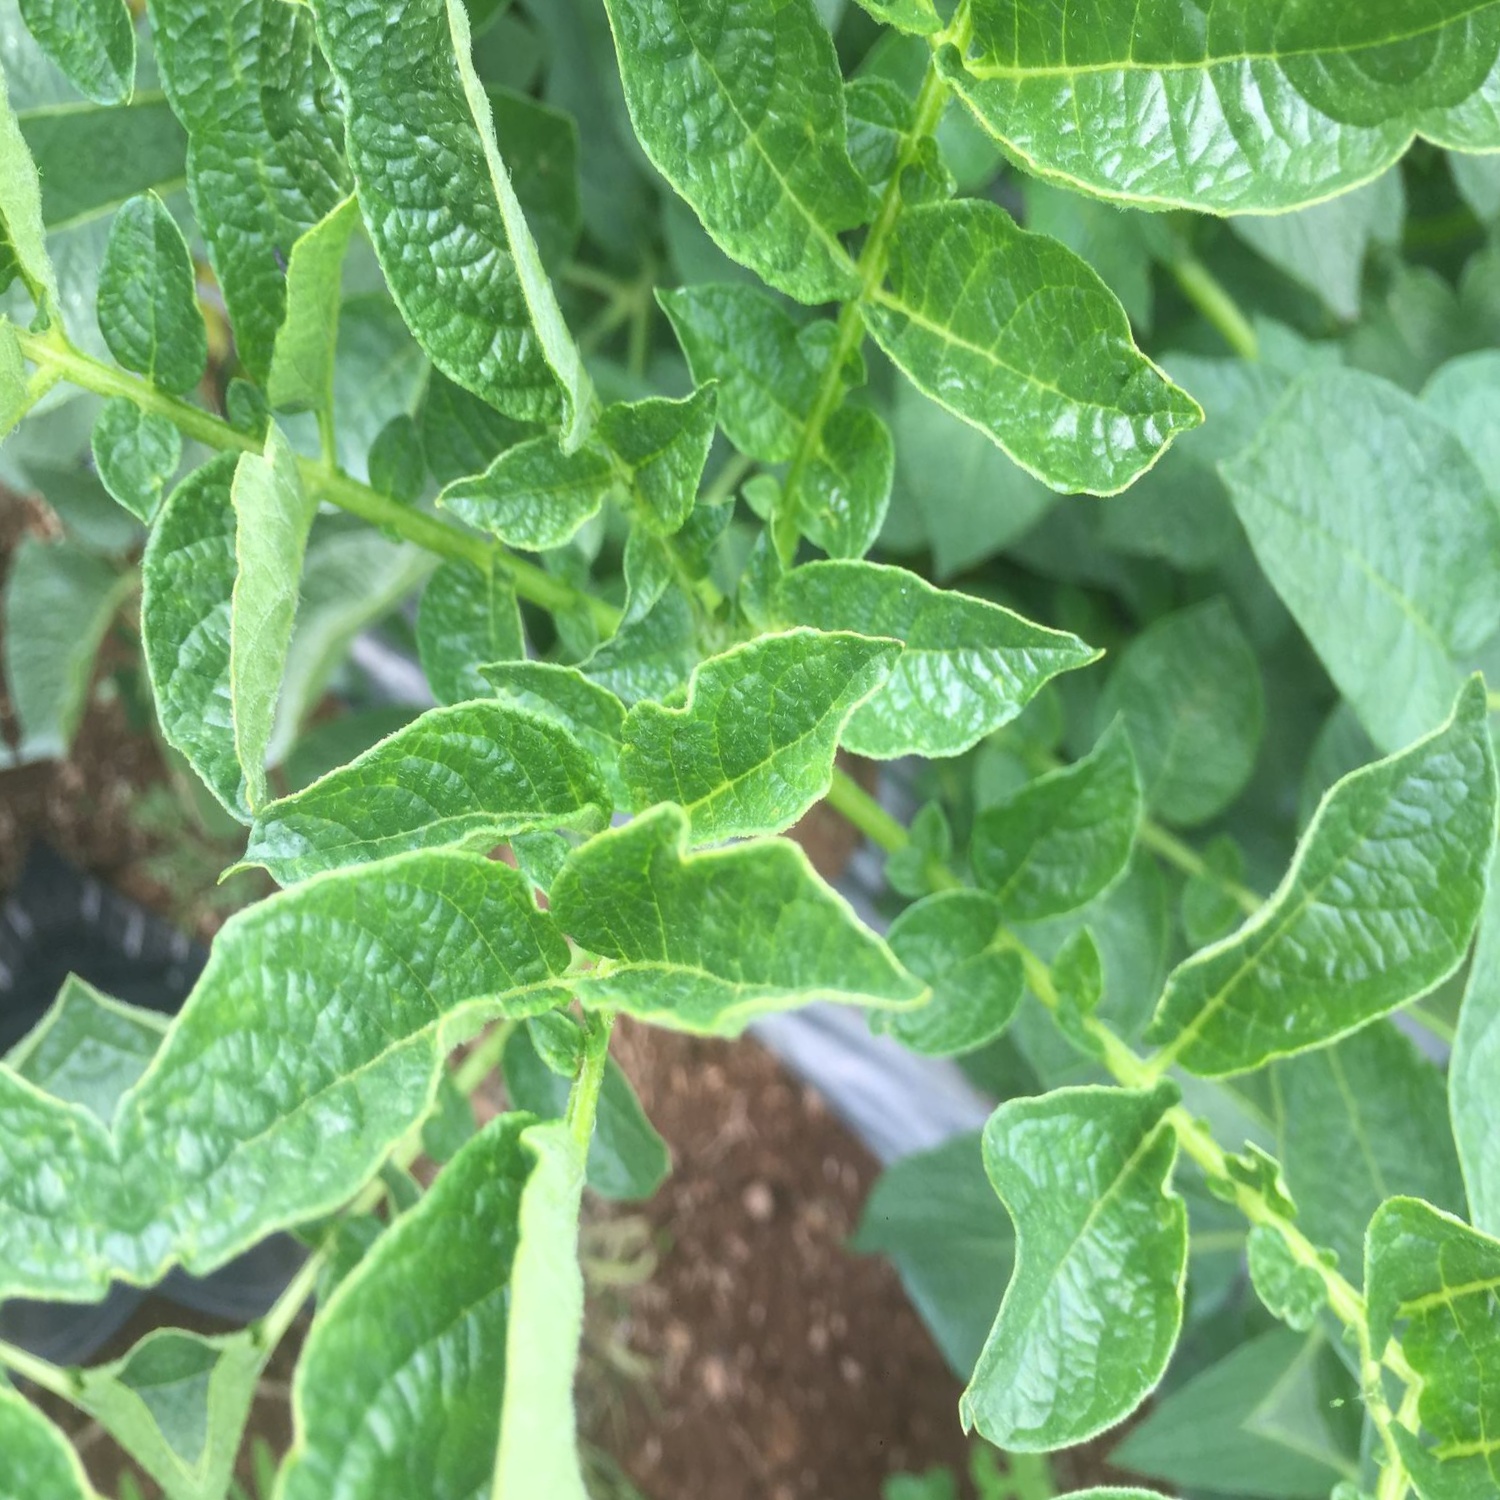
Etiqueta: Virus